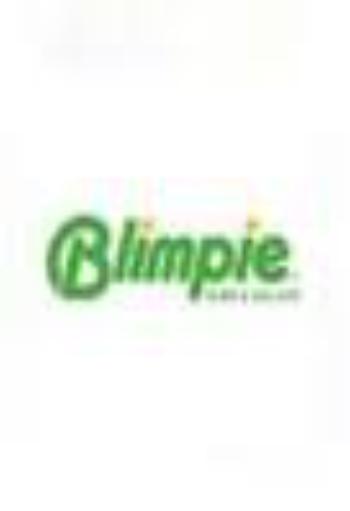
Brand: Blimpie
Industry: Food